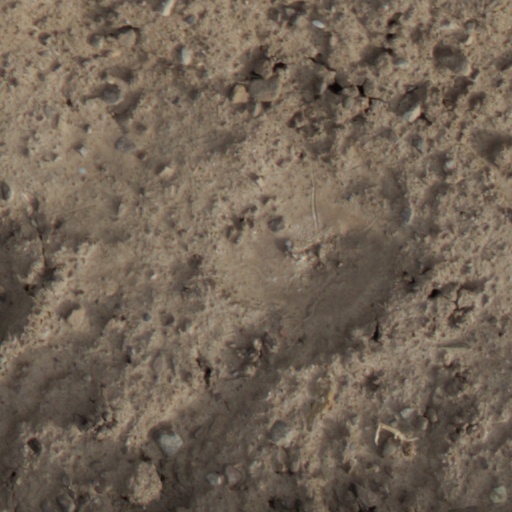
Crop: wheat